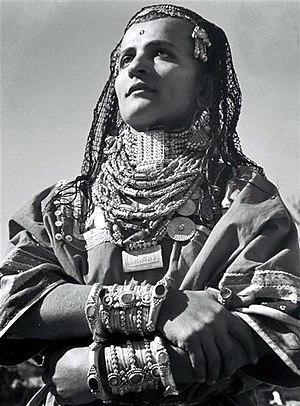
Les juifs arabes sont des juifs qui s'inscrivent dans l'espace linguistique et culturel arabe. Ils sont dans certains cas issus de populations autochtones établies avant la conquête arabo-musulmane dans les régions qui deviendront arabes par la suite, et leur présence y est alors bimillénaire, comme au Yémen, en Irak et en Égypte. Dans d'autres cas, ils descendent des juifs séfarades expulsés d'Espagne en 1492, qui se sont exilés en Afrique du Nord et dans d'autres parties de l'Empire ottoman. Ils ont coexisté et coexistent encore pour certains d'entre eux, avec des musulmans et des chrétiens arabes. Cependant la création de l'État d'Israël en 1948 et les différents conflits israélo-arabes conduisent à un exode massif des juifs des pays arabes et musulmans.